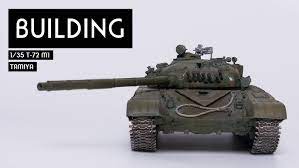
Label: Tank